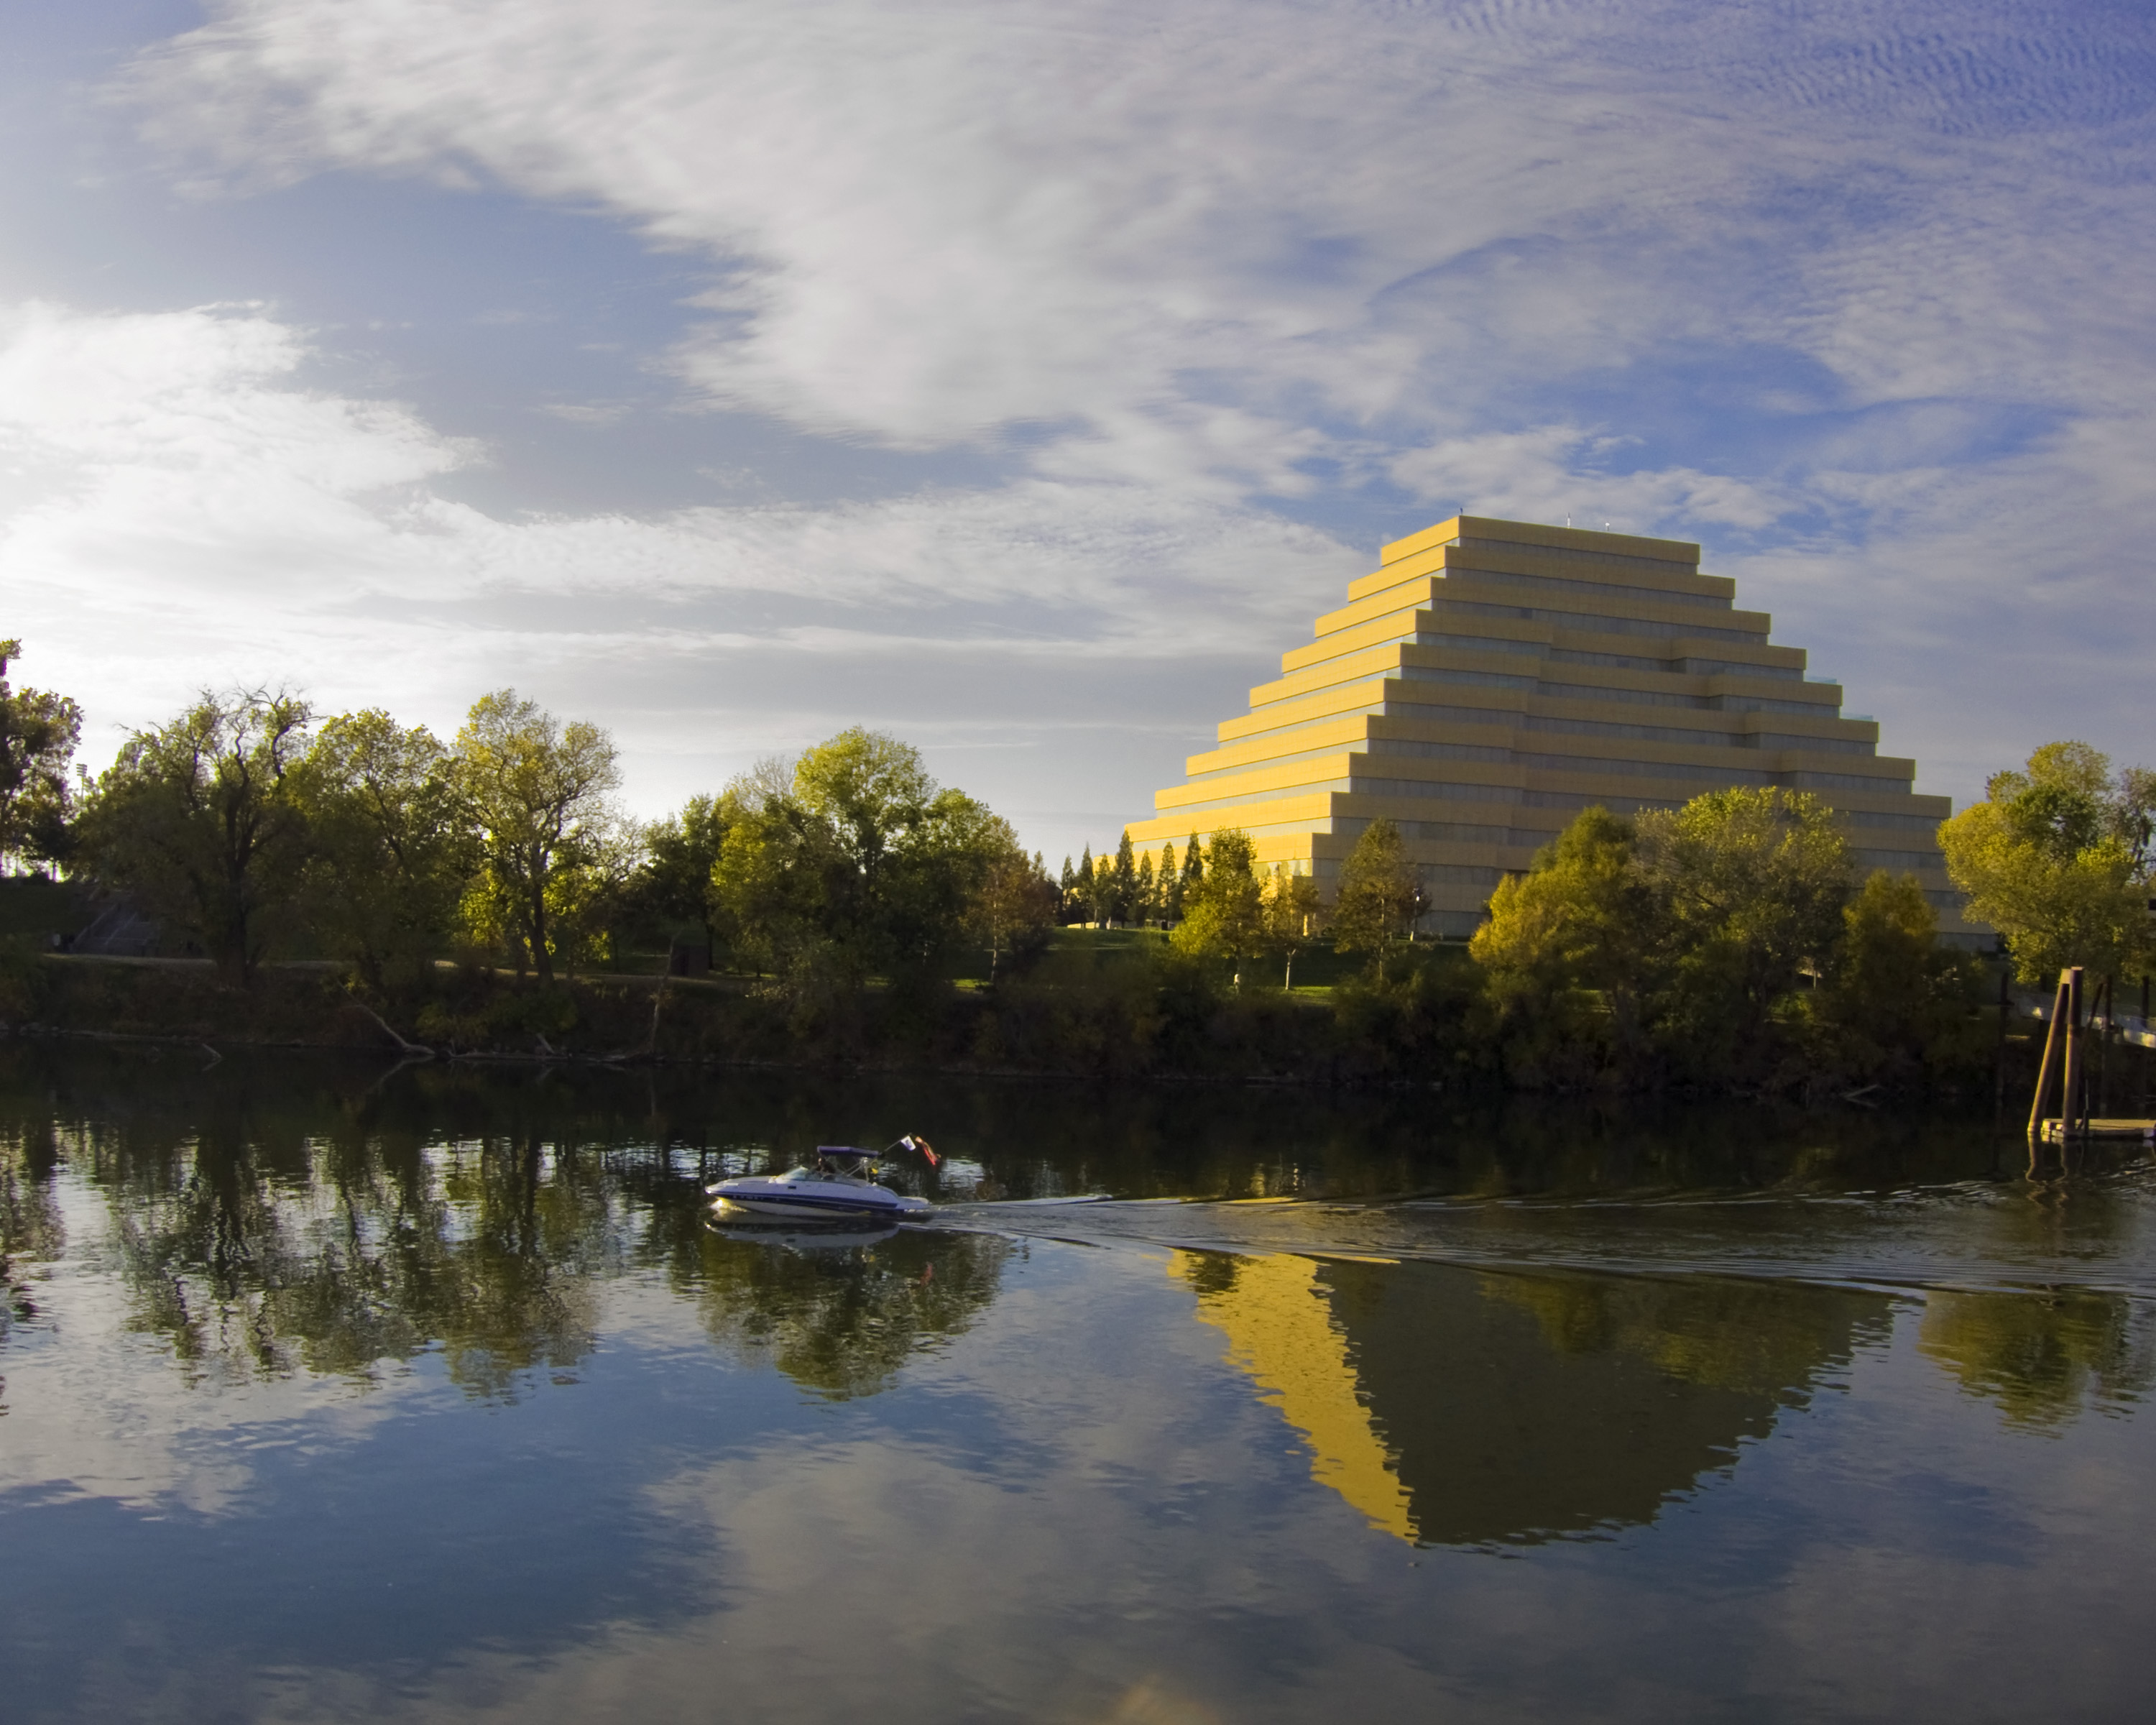
landscape, tree, water, nature, cloud, sky, sunlight, morning, leaf, flower, lake, river, dusk, pond, evening, reflection, autumn, park, americanriver, sacramento, rural area, woody plant